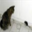
Label: cat